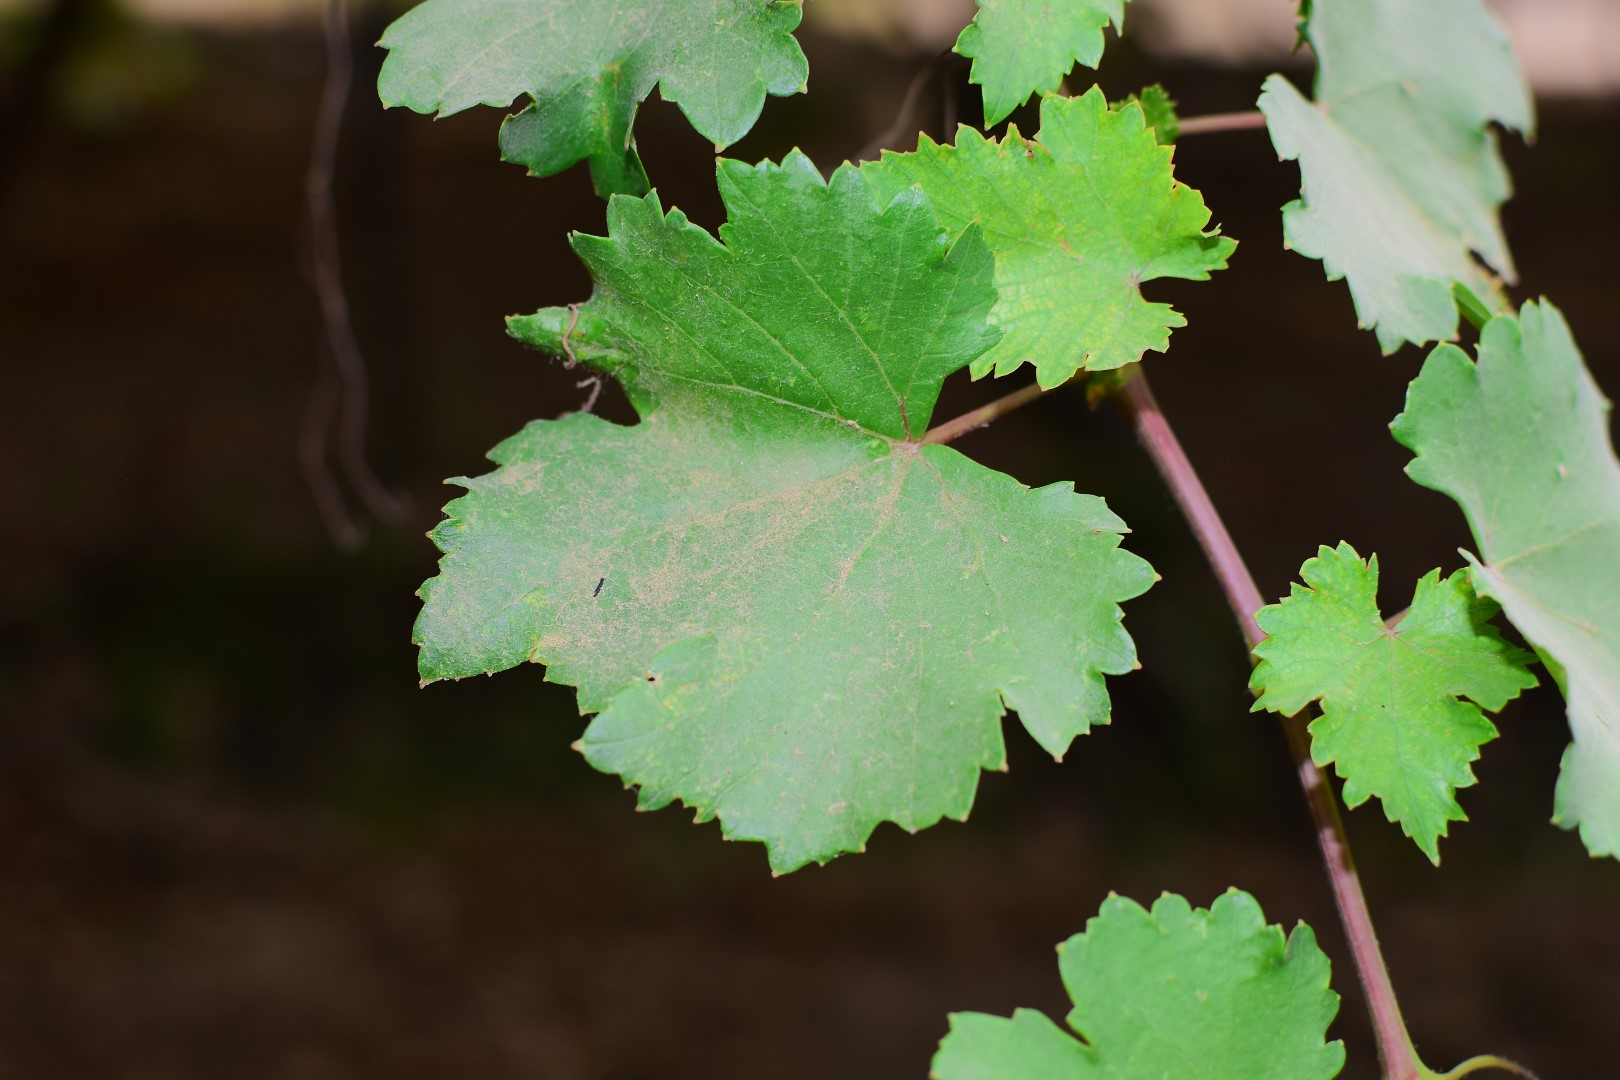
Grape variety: Kamali